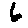
Label: 6